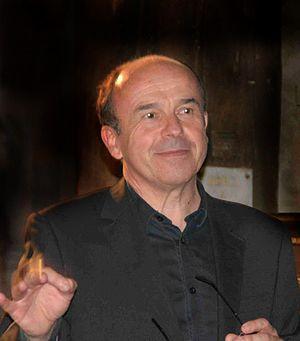
Chef de choeur
Bruno Boterf est un ténor français, spécialiste de la musique ancienne.